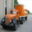
Label: truck